Governorship of Arnold Schwarzenegger

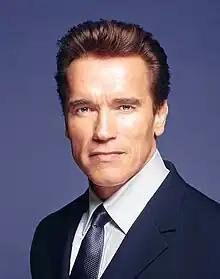
2003 gubernatorial portrait

Arnold Schwarzenegger took office as the 38th governor of California in a 2003 recall election. He was subsequently elected Governor when the previous governor Gray Davis was recalled and Schwarzenegger placed first among replacement candidates. Schwarzenegger served the remainder of Davis' incomplete term between 2003 and 2007. Schwarzenegger was then reelected to a second term in 2006, serving out this full term and leaving office in January 2011. Schwarzenegger was unable to run for a third term due to term limits imposed by the Constitution of California.